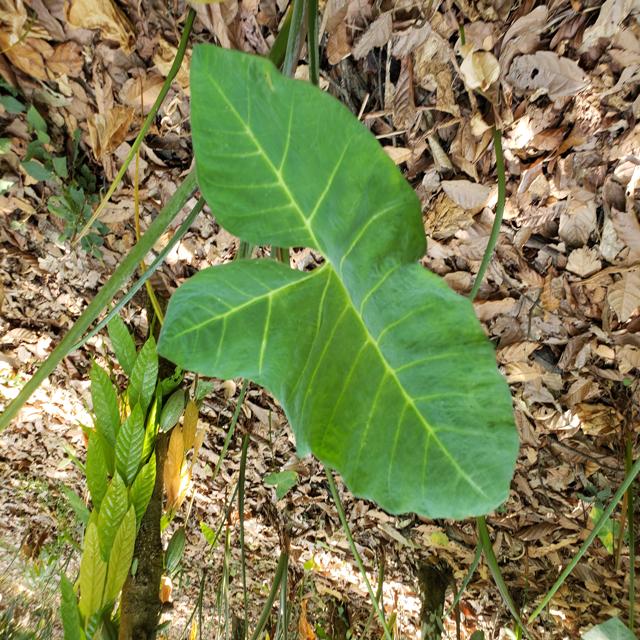
Label: Healthy